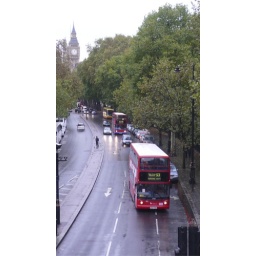
London's double-decker red city buses with the tower big ben in the background